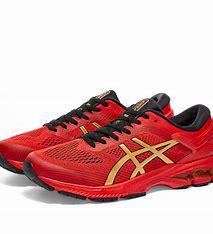
Brand: Asics
Model: Gel Kayano 26